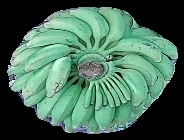
Variety: elakki-bale
Grade: grade1